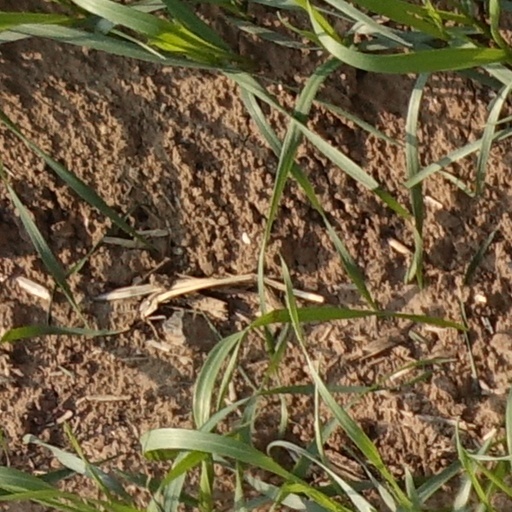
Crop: wheat